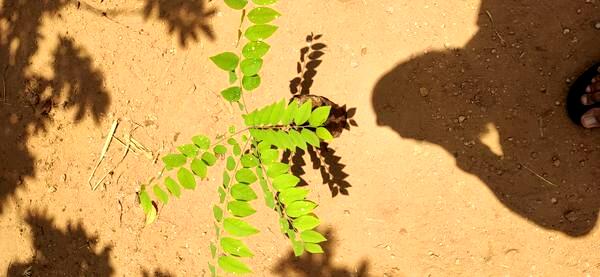
Plant: Amla